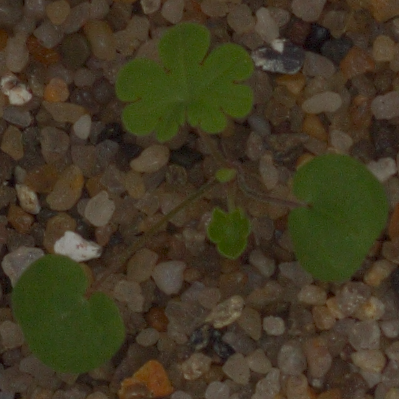
Label: smallflowered_cranesbill